Reign of Terror (Sleigh Bells album)

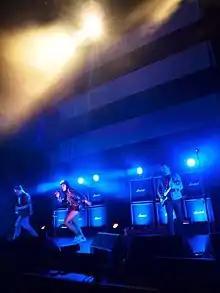
Left-to-right: Derek Miller, Alexis Krauss and Jason Boyer performing at SXSW.

On December 2, 2011 Sleigh Bells posted a trailer for "Reign of Terror" on their official website. The video was a compilation of various clips including Alexis Krauss sitting at a vanity mirror brushing her hair, live performances of Sleigh Bells and home videos of the group in the studio. The instrumental guitar track for the trailer was an unused demo from the "Reign of Terror" sessions.